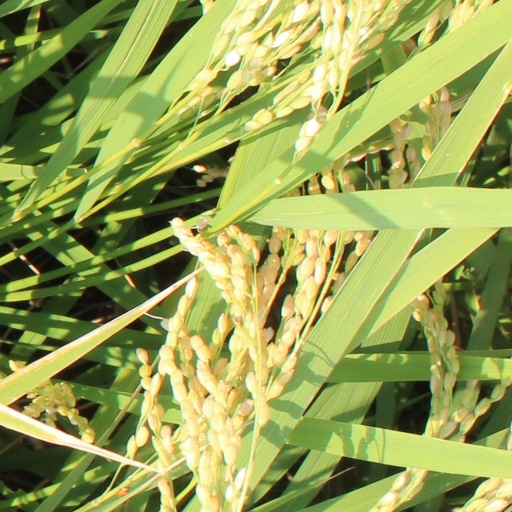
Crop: rice